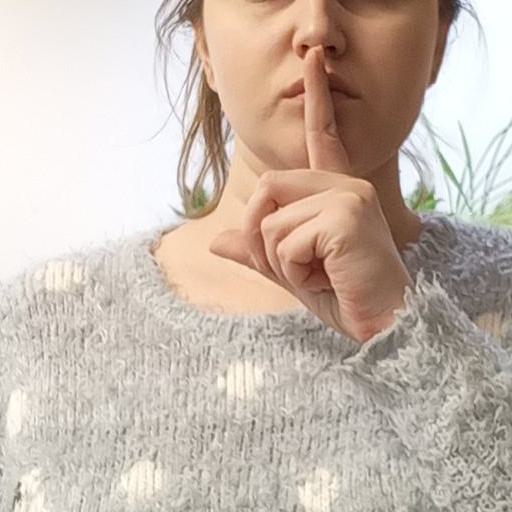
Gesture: mute